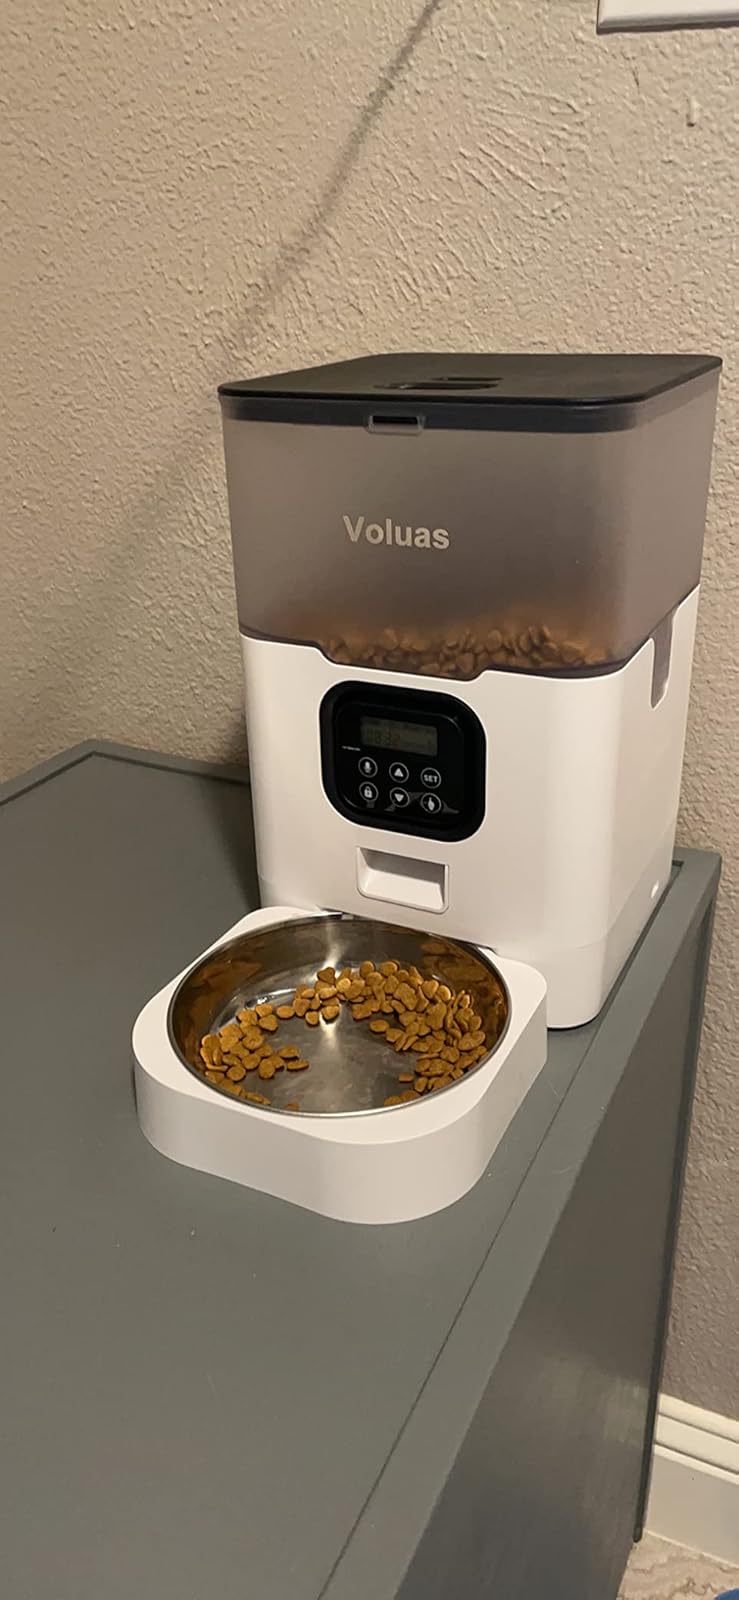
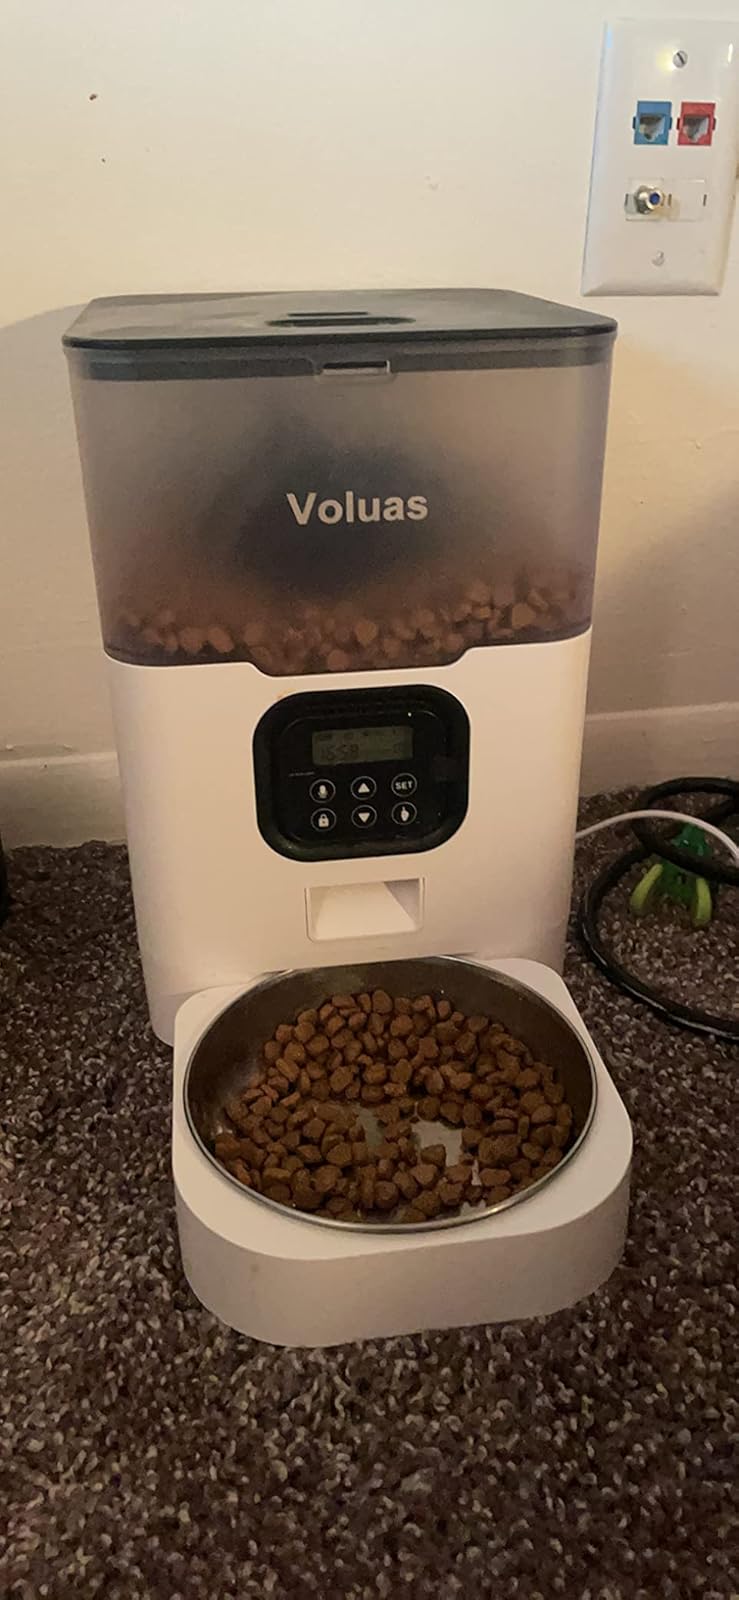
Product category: items_feeder
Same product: yes